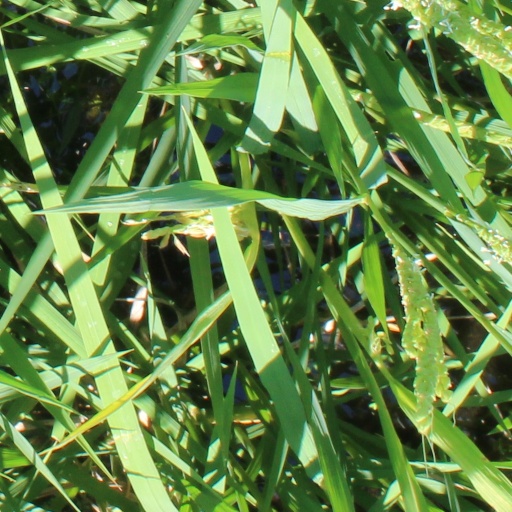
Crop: rice